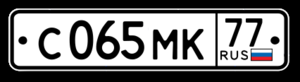
Plaque d´inmatriclation rusa Español: Matríula de Rusia